The Crescent, Birmingham

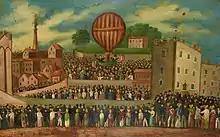
Painting from a Japanned tin tray souvenir of Sadler's balloon flight

Only twelve of the houses, mostly in the two wings, were built by 1795, when a building depression resulting from the war with France brought construction to a stop. Work never resumed and eventually other buildings (including a factory known as "Crescent Works") were erected on the site, in a street called "The Crescent", following the original curved layout. The Crescent ran north of, and roughly parallel to, the present Cambridge Street, the concave side facing northwards from a hilltop, overlooking the Birmingham and Fazeley Canal (completed in August 1789), and the area now known as Ladywood, which was then countryside. A later canal wharf between The Crescent and the canal was named "Crescent Wharf", and the vista became filled with factories, workshops and warehouses.